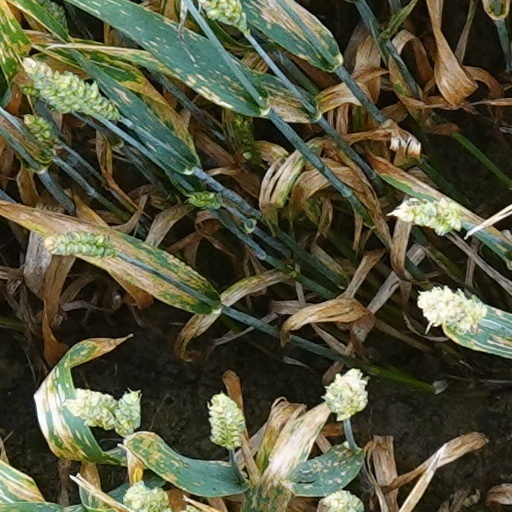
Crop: wheat